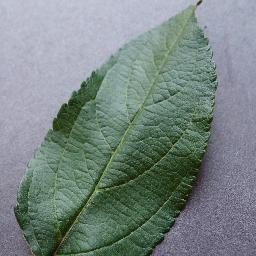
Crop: apple
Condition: healthy